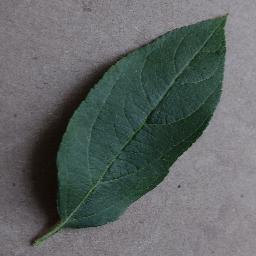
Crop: apple
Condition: healthy